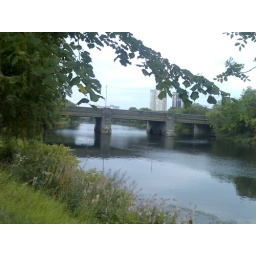
This is a picture of the King's Bridge in Glasgow. The river running underneath it is the River Clyde.